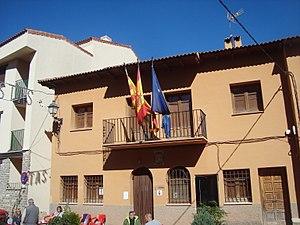
Arcos de las Salinas est une commune d’Espagne, dans la province de Teruel, communauté autonome d'Aragon, comarque de Gúdar-Javalambre